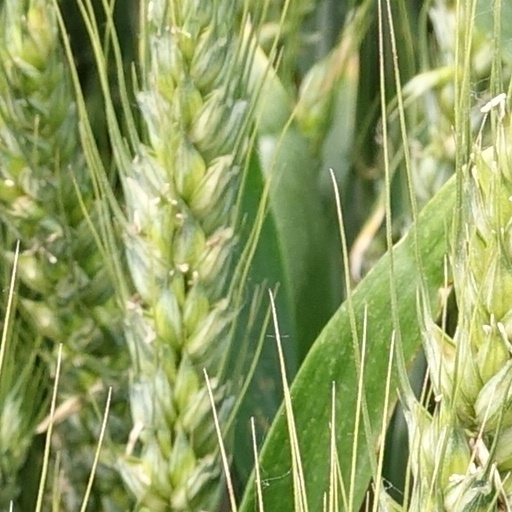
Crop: wheat